Sleepy Hollow (film)

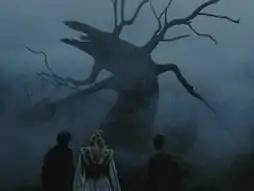
The Tree of the Dead, designed by Keith Short

Responsible for the film's production design was Rick Heinrichs, whom Burton intended to use on "Superman Lives". While the production crew was always going to build a substantial number of sets, the decision was made early on that optimally fulfilling Burton's vision would necessitate shooting "Sleepy Hollow" in a totally controlled environment at Leavesden Film Studios. The production design was influenced by Burton's love for Hammer Film Productions and the film "Black Sunday" (1960)—particularly the supernatural feel they evoked as a result of being filmed primarily on sound stages. Heinrichs was also influenced by American colonial architecture, German expressionist cinema, Dr. Seuss illustrations, and Hammer's "Dracula Has Risen from the Grave".